Rafael Cotoner

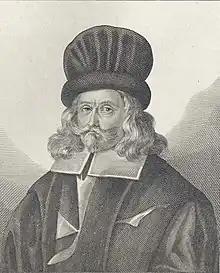
Mattia Preti started work in St. John's Co-Cathedral during Raphael's reign.

During his 3-year reign, the Order of Malta sent reinforcements to support Venetians besieged by the Ottomans in Candia (Candia eventually fell after a siege lasting more than two decades in September 1669, almost 6 years after Cotoner's death when his brother Nicolas was Grand Master). To show their gratitude and appreciation, the Republic of Venice passed a decree allowing members of the Order to appear armed within the Republic's dominions, something which had never been granted to the Republic's subjects themselves.